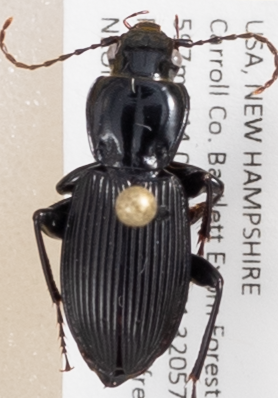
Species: Pterostichus coracinus
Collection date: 2019-06-12
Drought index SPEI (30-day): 0.534
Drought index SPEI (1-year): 1.28
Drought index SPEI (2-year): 1.01